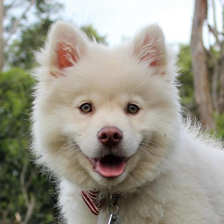
Label: animals